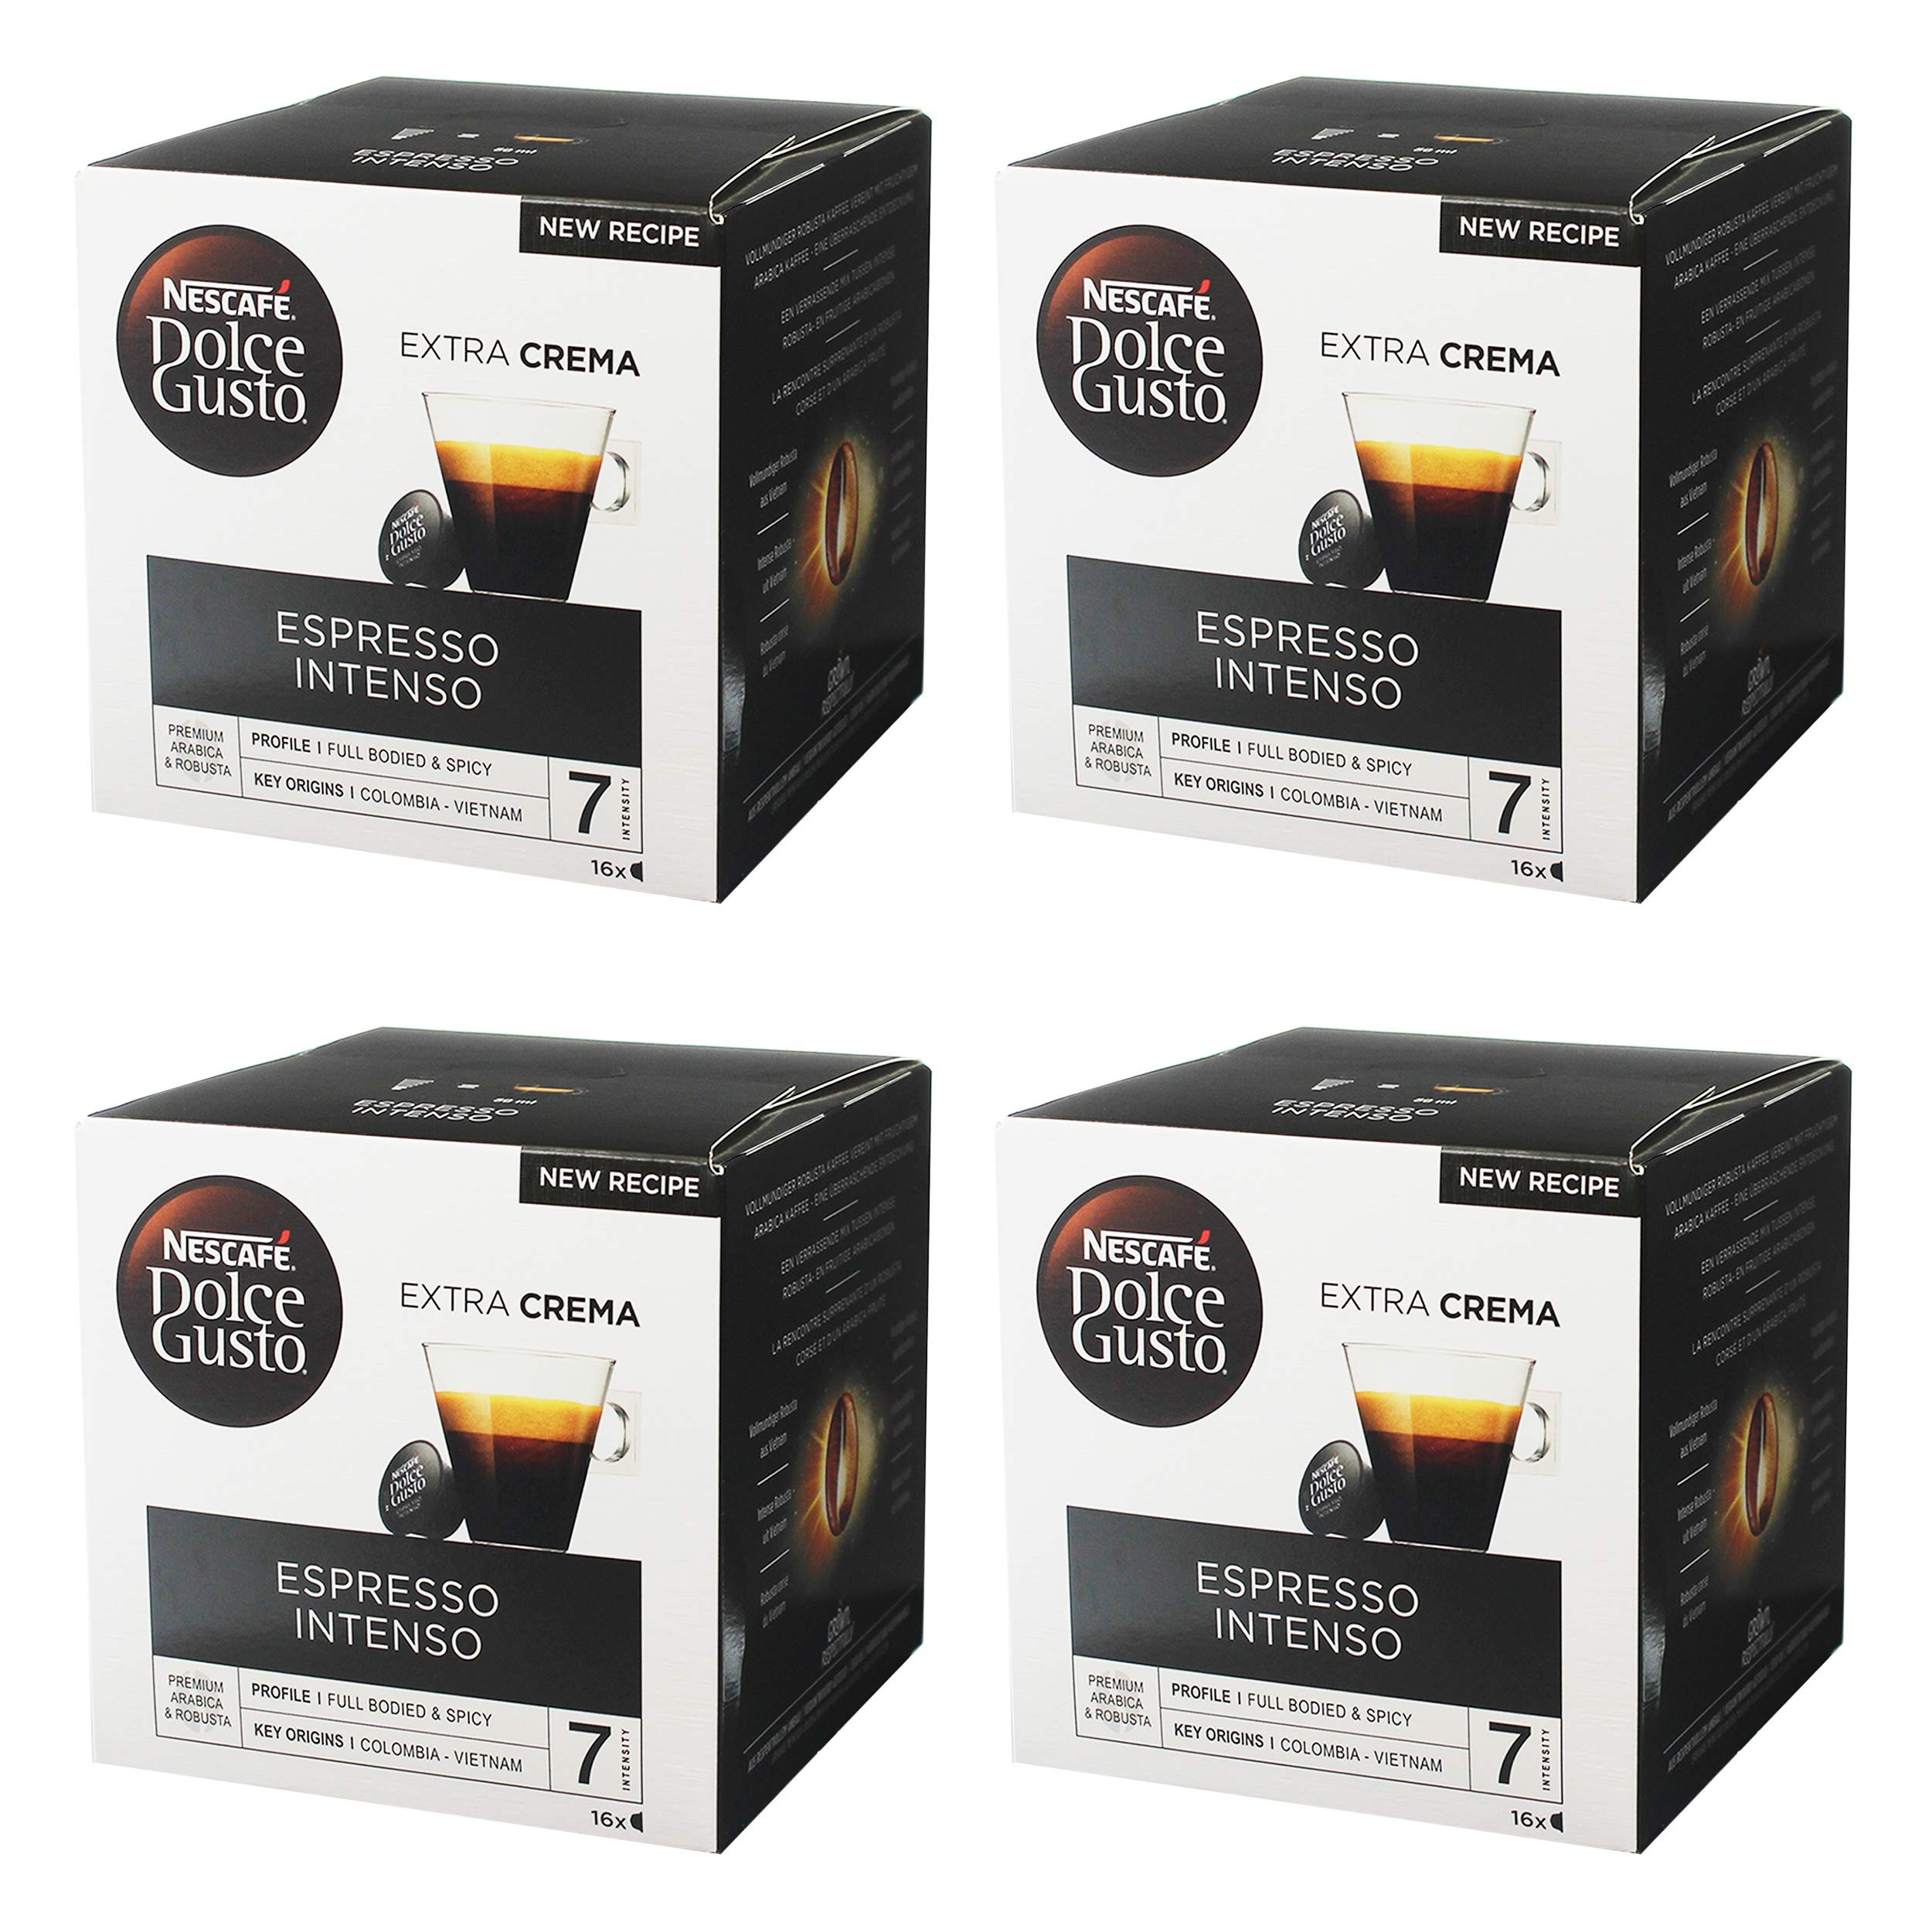
Item Name: Nescafé Dolce Gusto Espresso Intenso, Pack of 4, 4 x 16 Capsules
Bullet Point 1: Caffeine content description: caffeinated
Bullet Point 2: Specialty: Kosher Certified
Bullet Point 3: Item form: Capsule
Bullet Point 4: Caffeine content: caffeinated
Bullet Point 5: Item package dimensions: 14.37 inches
Bullet Point 6: Item package weight: 1.43 pounds
Bullet Point 7: Number of pieces: 80
Bullet Point 8: Coffee type: coffee_machine_insert
Product Description: Nescaf&#195; Dolce Gusto Espresso Intenso, 16 Capsules: If you love an after dinner Espresso, you ll love Espresso Intenso. As the name suggests, our cheeky little shot just got even cheekier. Thanks to our professional 15-bar pressure, Intenso is high on aroma and flavours, with a velvety crema layer that will add flavour and life to any after dinner conversation. , Ingredients:Nescaf&#195; Dolce Gusto Espresso Intenso, 16 Capsules: Roasted ground coffee , Pack contains:4 x 1 pack Dolce Gusto Espresso Intenso with 16 capsules for 16 servings Net weight: 128g / pack, 8g / capsule
Value: 64.0
Unit: Count

Price: 10.99